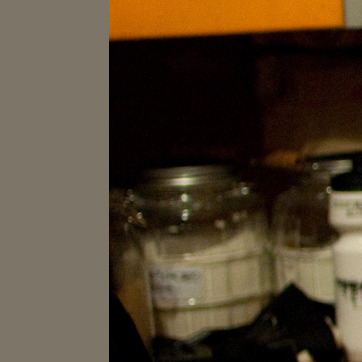
Material: metal